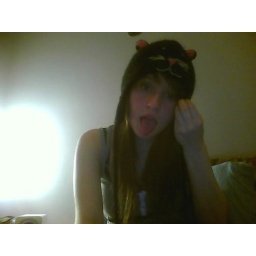
Child hood should never be lost, Kitty cats and bumble bees, Barbie dolls, and ships in seas &amp;lt;3